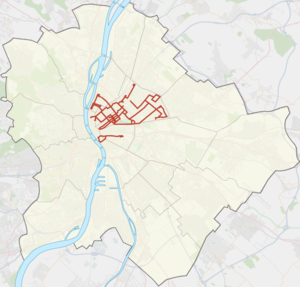
Le trolleybus de Budapest dessert essentiellement le centre-ville de Budapest. Il est exploité par la société publique Budapesti Közlekedési Zrt.. Inauguré le 21 décembre 1949 par Kálmán Pongrácz, jour de l'anniversaire de Joseph Staline, la numérotation de sa première ligne à partir de 70 est une référence explicite à l'âge du dictateur russe.